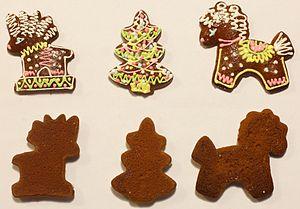
Trois Kozuli, un type de pain d'épice provenant d'Arkhangelsk. Русский: Козули, вид архангельских пряников.